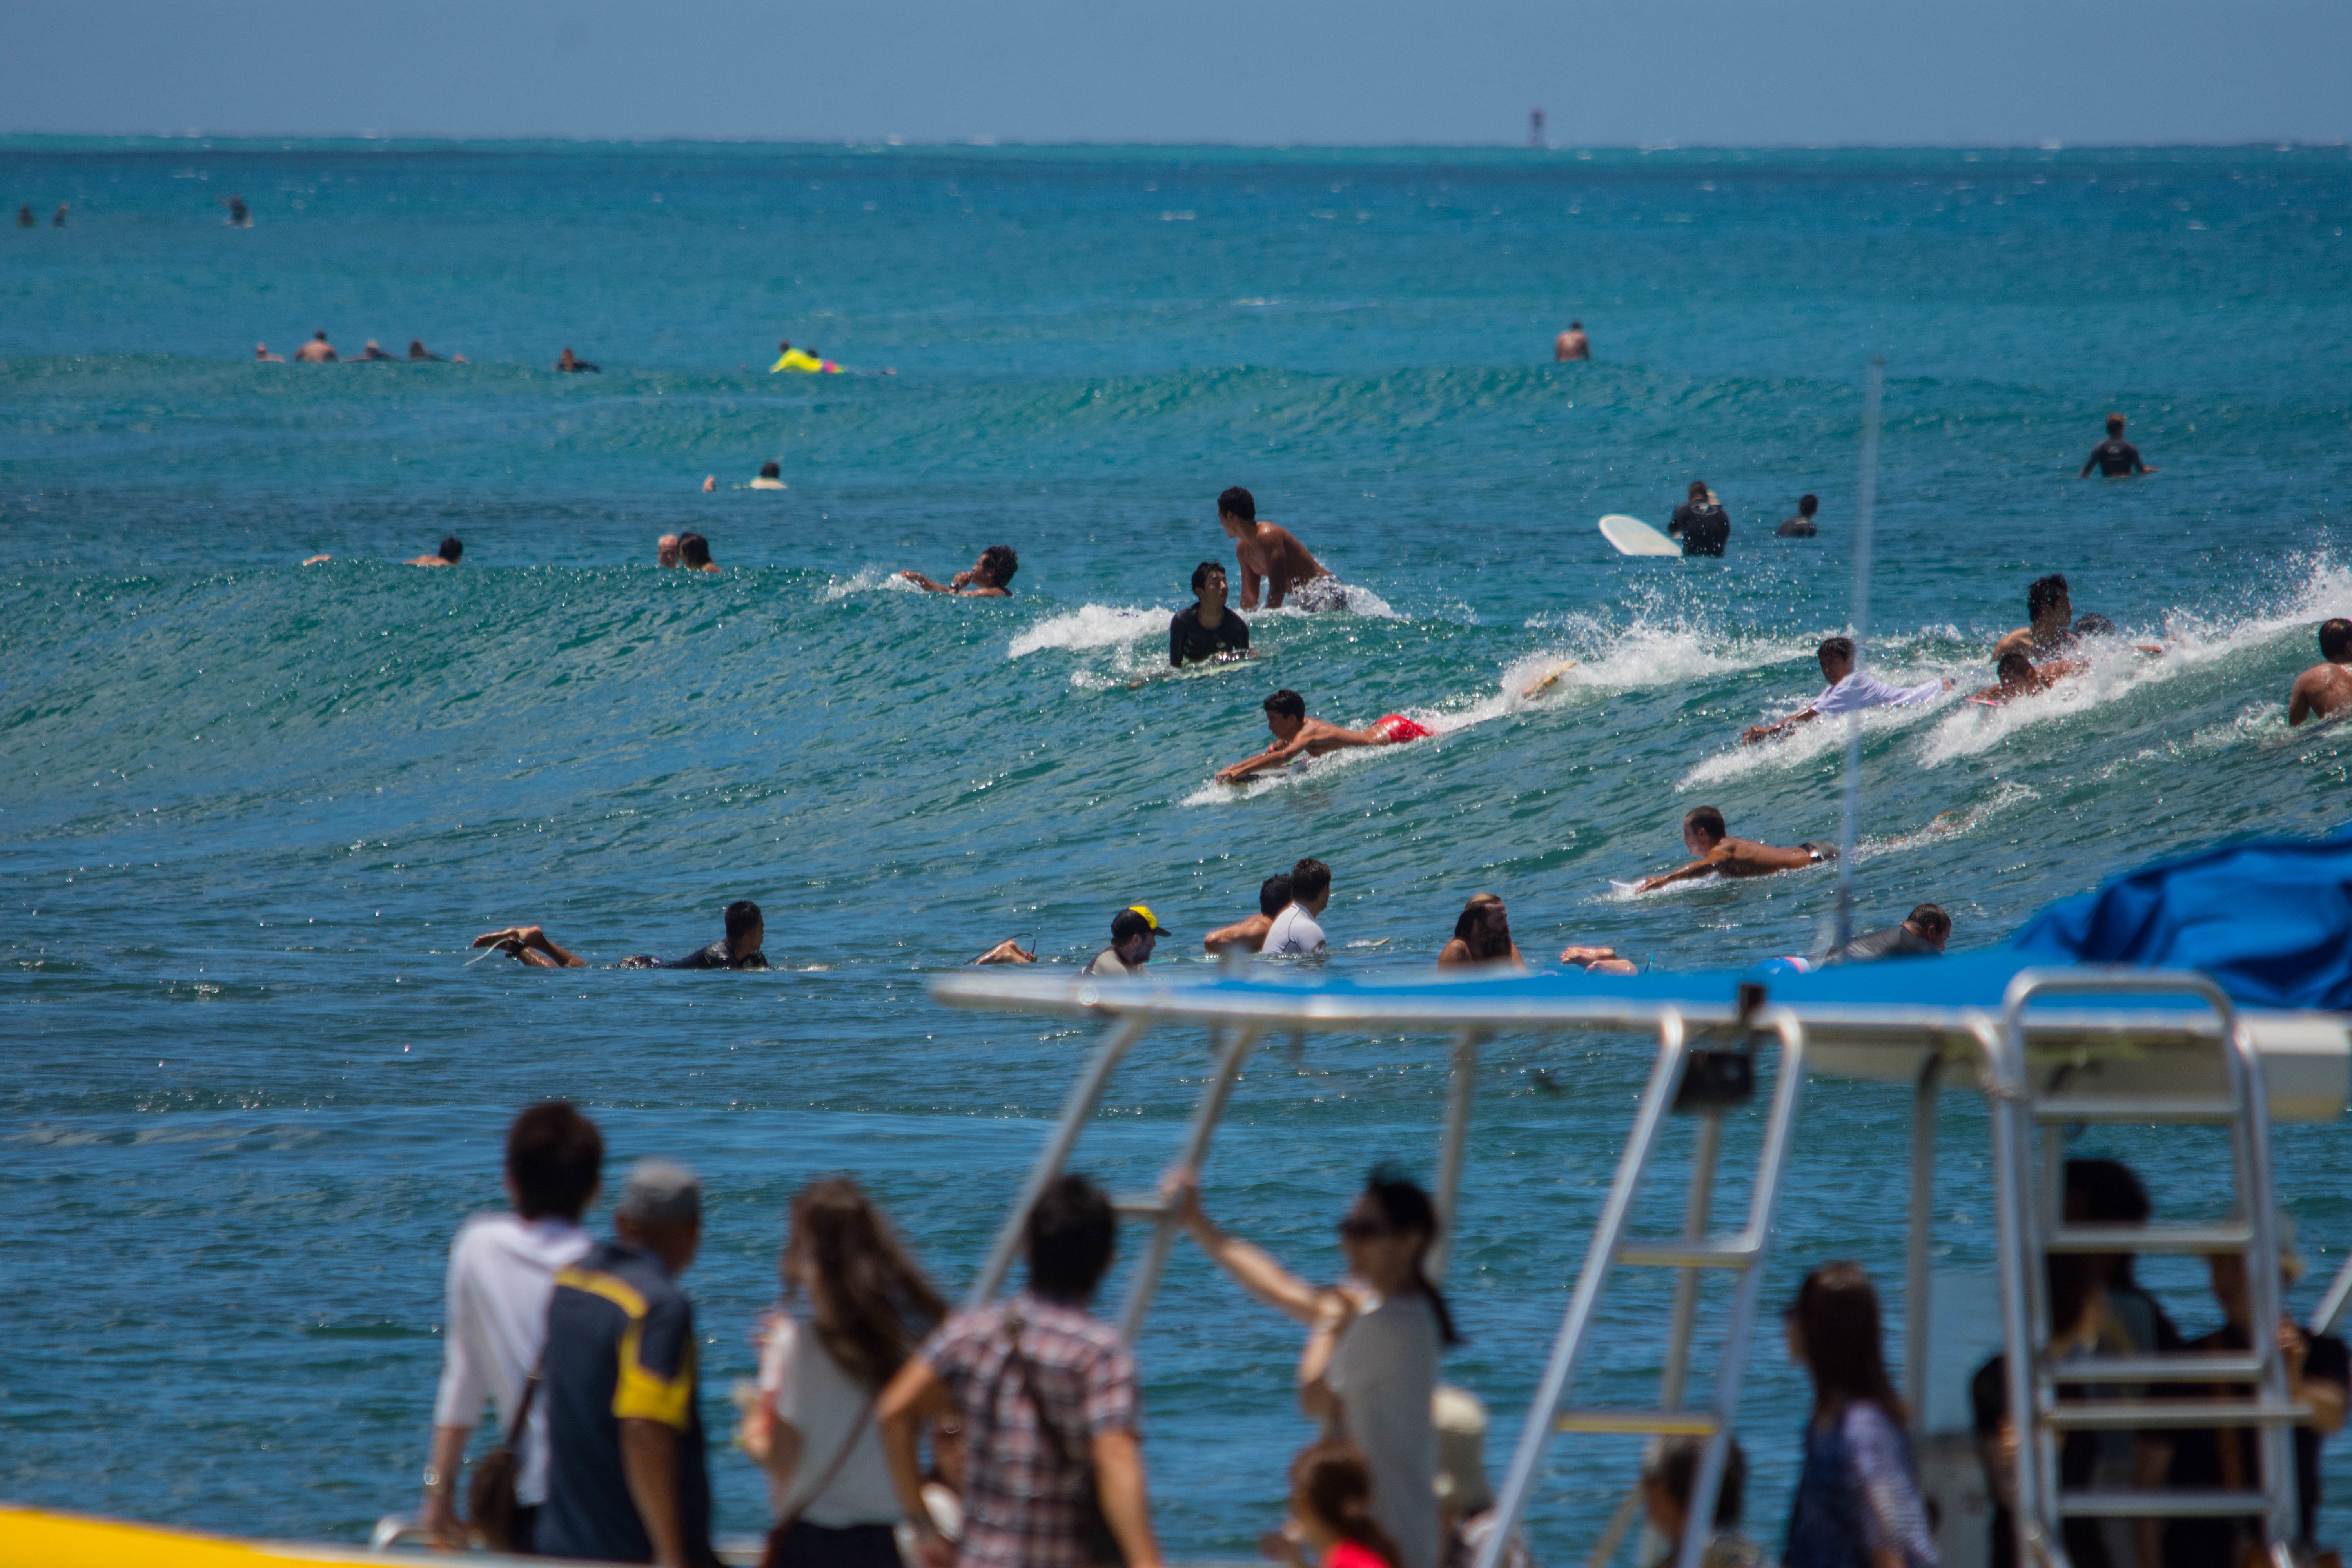
beach, sea, coast, ocean, vacation, vehicle, bay, boating, cape